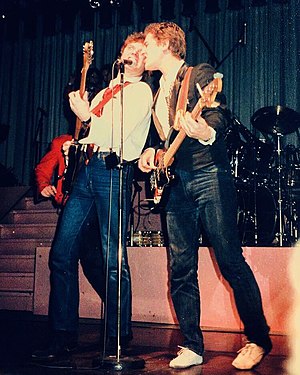
Henning Pold Christensen
Midt om Natten Tour
Henning Pold Christensen er en dansk bassist og komponist, som har medvirket i bands som Electric City, Jomfru Ane Band, Charlatangruppen, Barbarella og et af Danmarks første funkband Skunk Funk i perioden 1972-1982.